The Biskitts

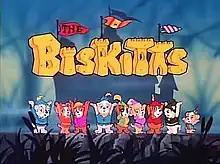
Title screen

The Biskitts is an American animated television series produced by Hanna-Barbera Productions from 1983 to 1984 and aired on CBS. The series lasted for only one season; only 13 episodes were produced. "Shirt Tales" replaced the show in its time slot the following year. "The Biskitts" returned to that same time slot in March 1985 but only aired reruns in the remainder of that season. Following the series' retirement from CBS, like many other cartoons, it was acquired by the Armed Forces Network and shown throughout much of the 1980s, mainly as entertainment for children of deployed American servicemen in Asia and Europe.